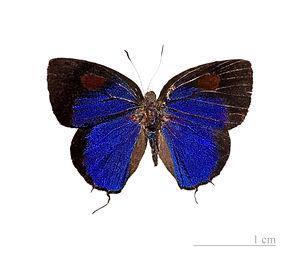
Theclopsis est un genre d'insectes lépidoptères - ou papillons de la famille des Lycaenidae, sous-famille des Theclinae, tribu des Eumaeini et du groupe du Tmolus.
Theclopsis lydus est une espèce d'insectes lépidoptères − ou papillons − de la famille des Lycaenidae, sous-famille des Theclinae, tribu des Eumaeini.